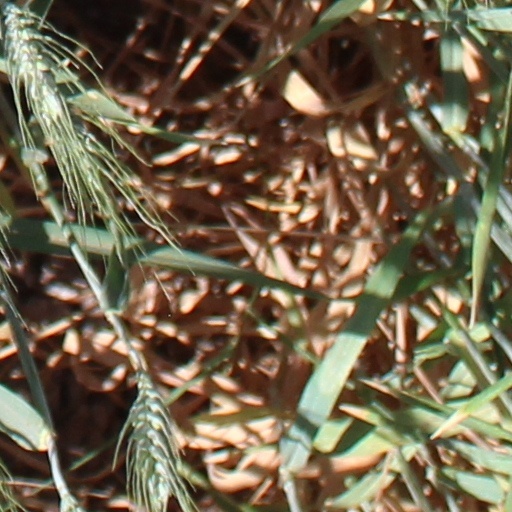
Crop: wheat